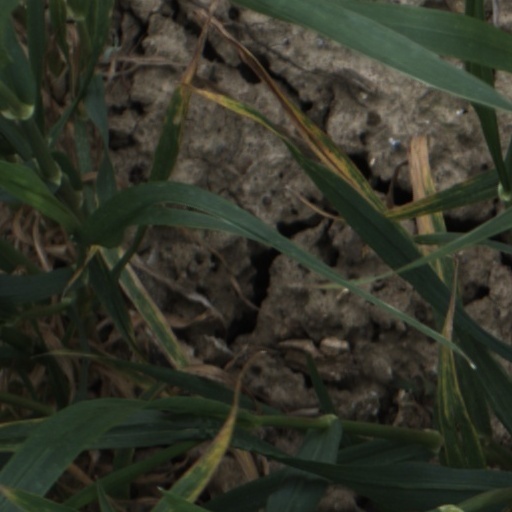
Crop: wheat